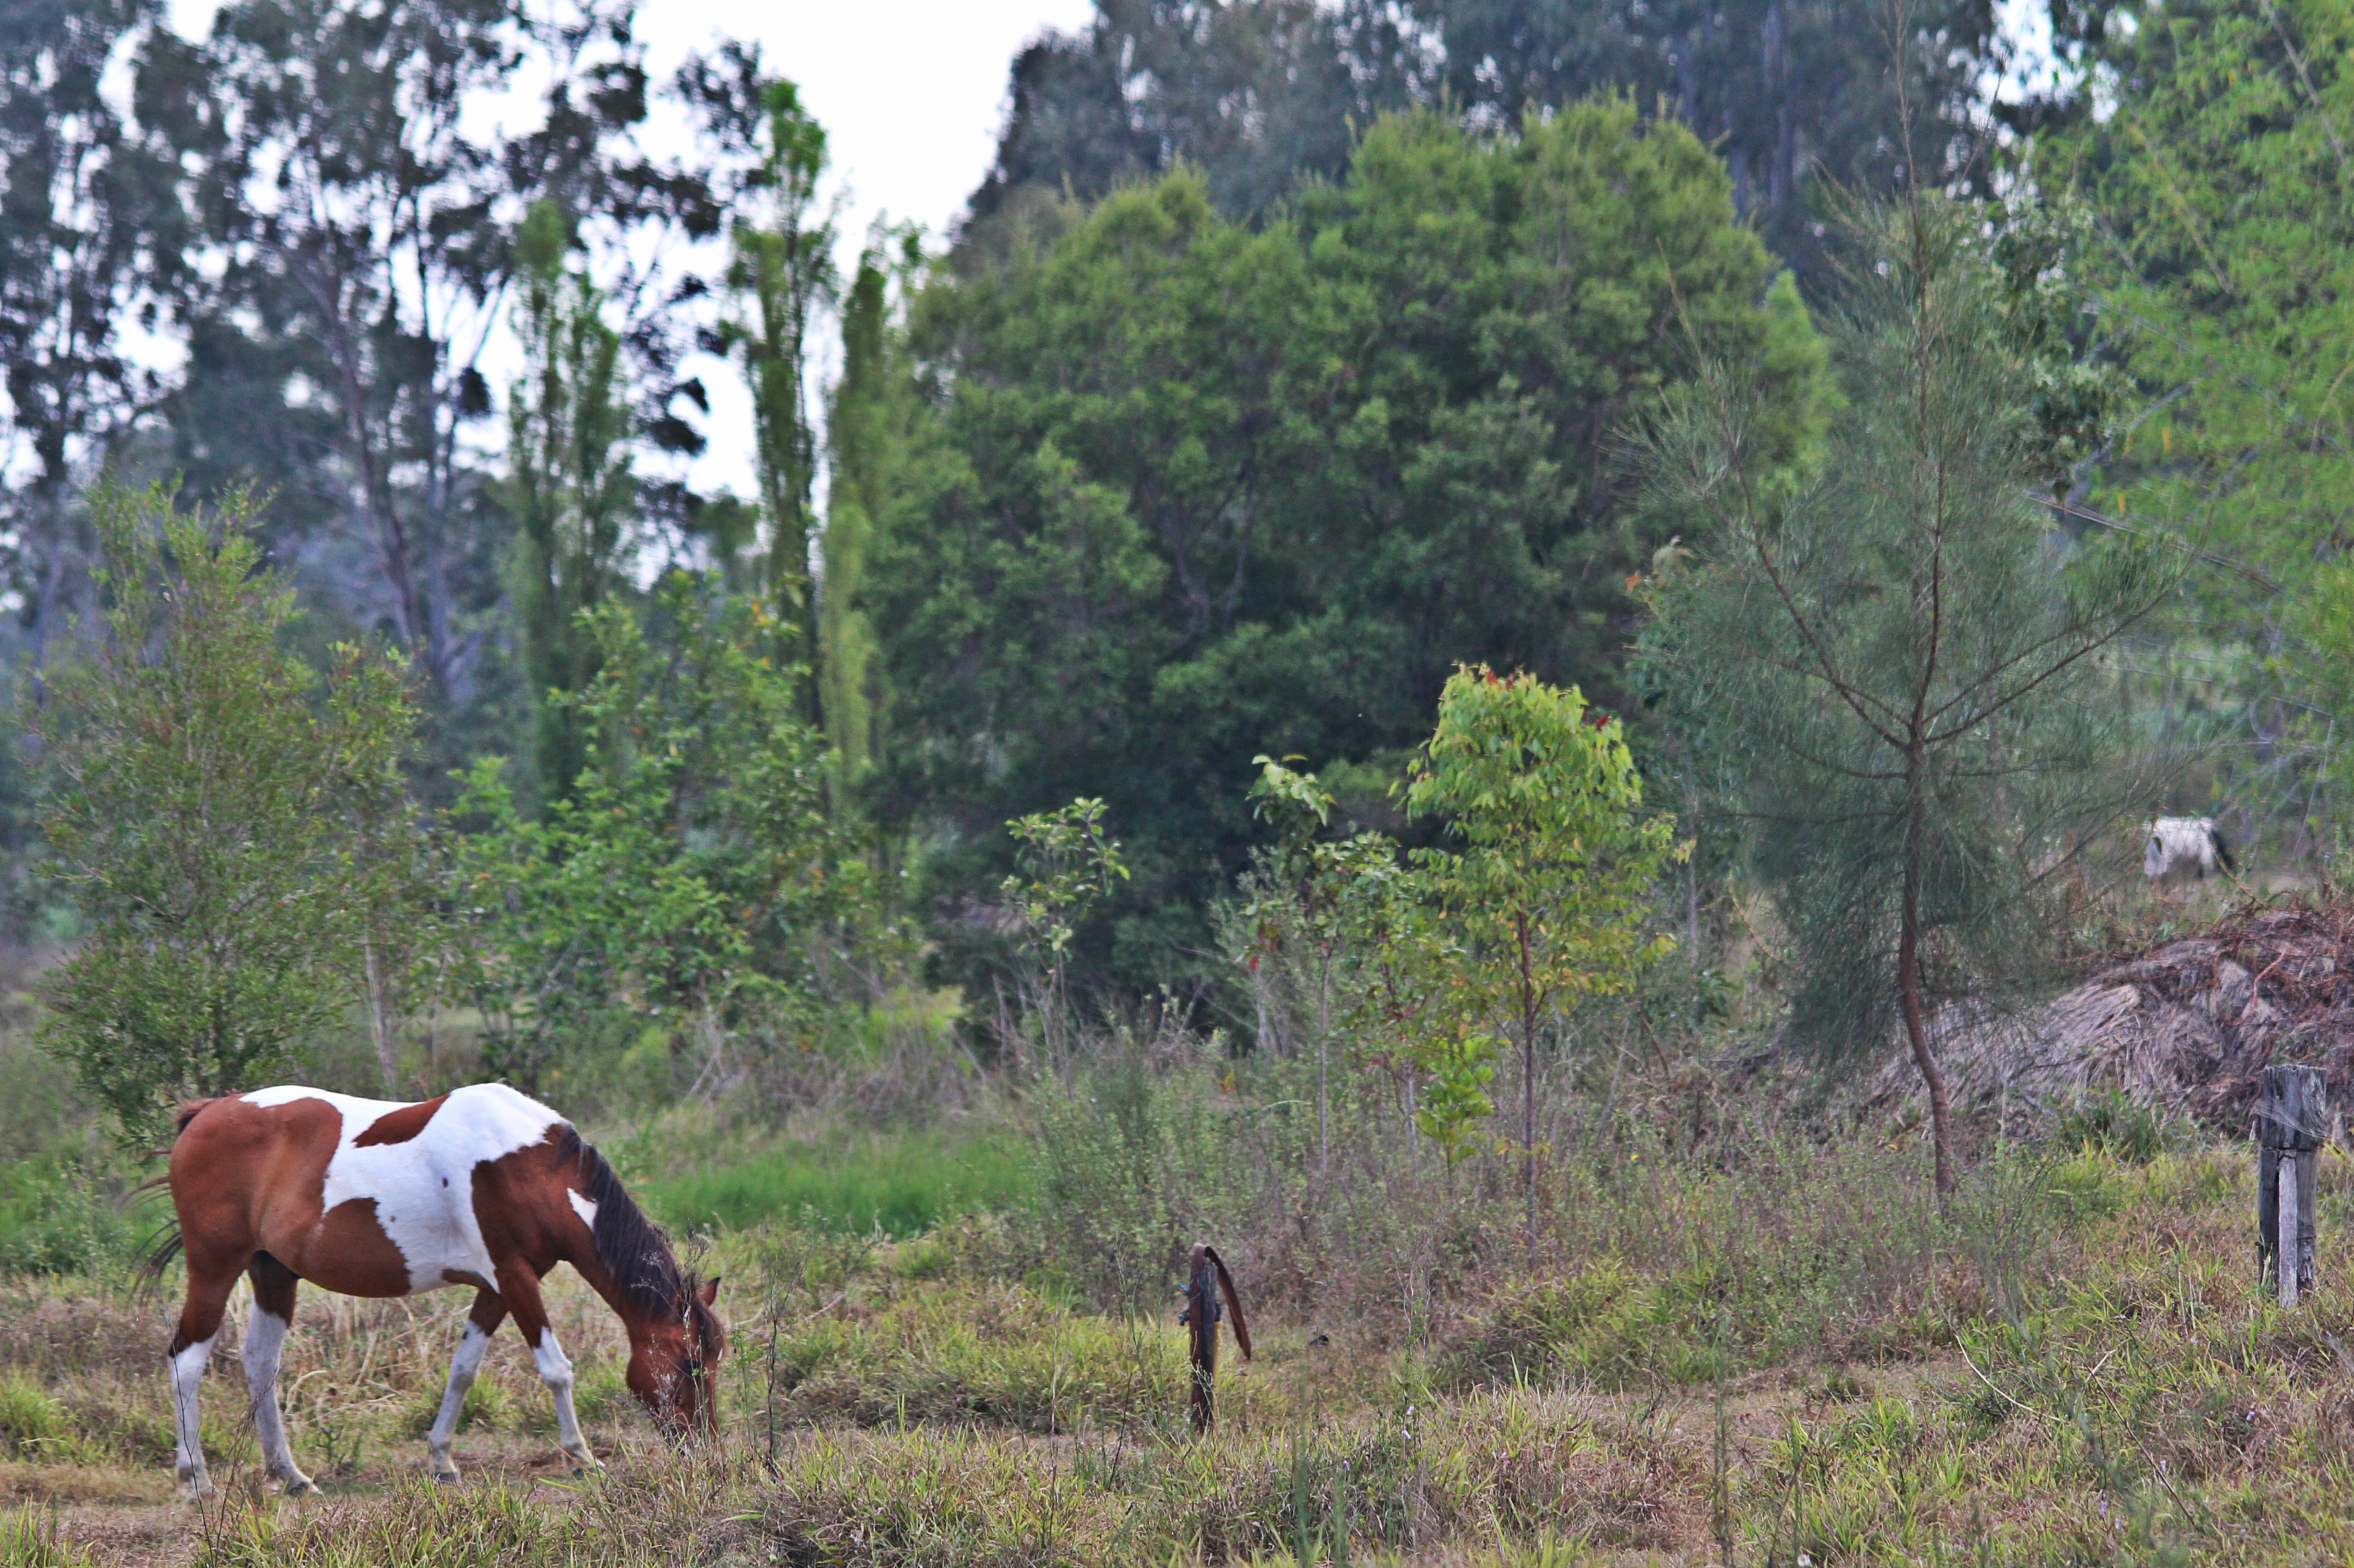
meadow, wildlife, herd, pasture, grazing, ranch, horse, savanna, grassland, mare, habitat, ecosystem, natural environment, horse like mammal